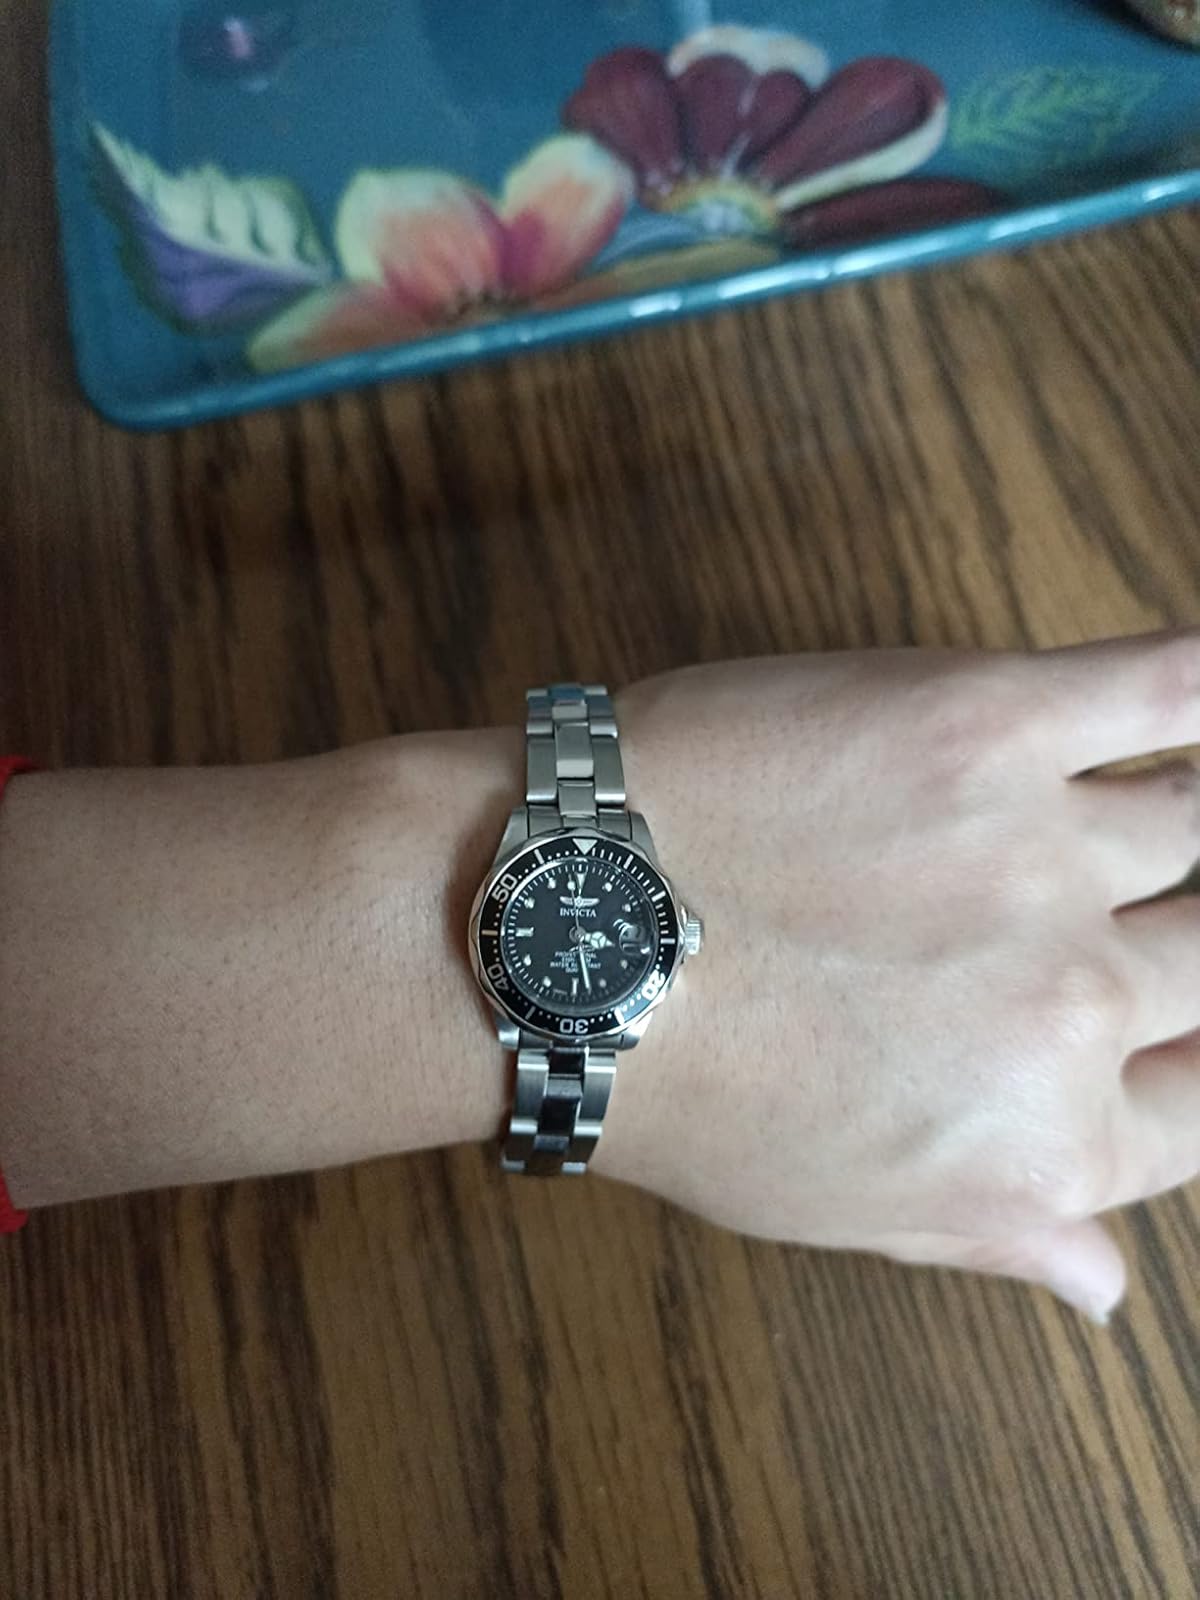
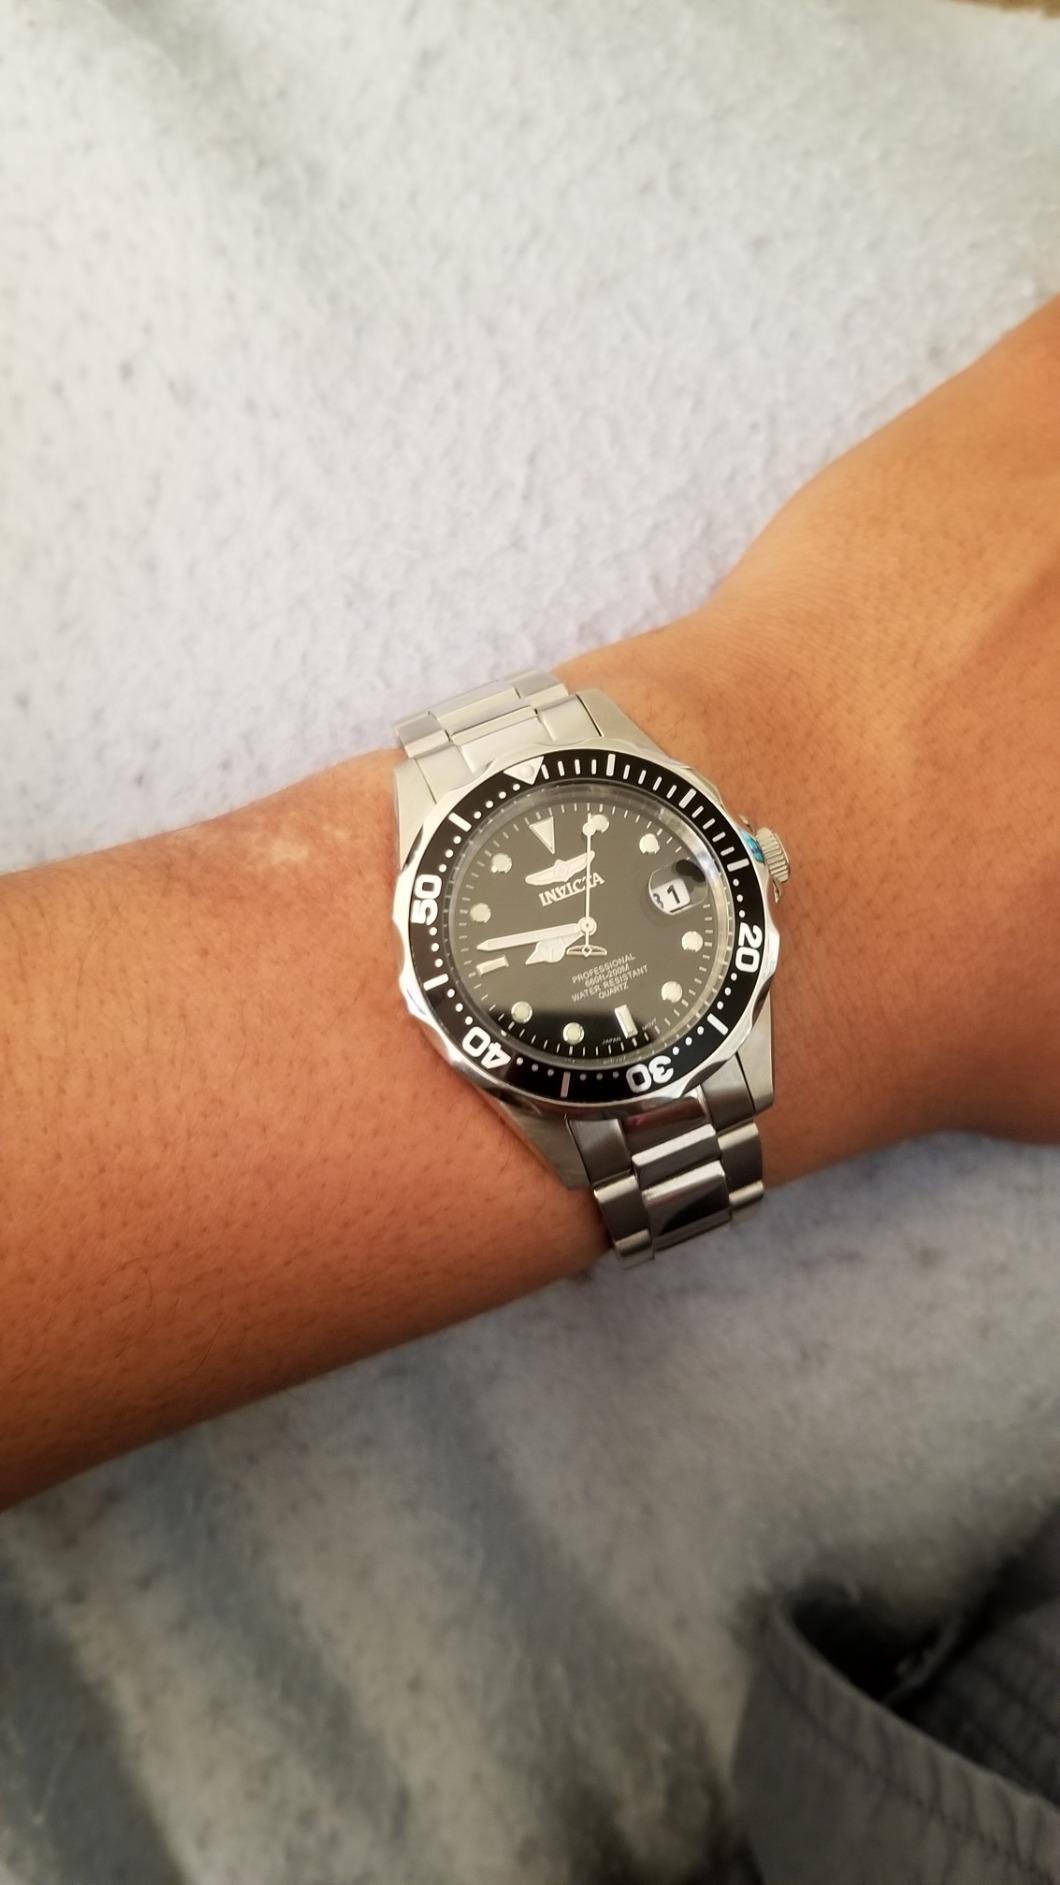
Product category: accessories_watch
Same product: yes